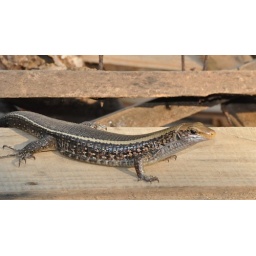
Celine and I spotted this individual near the rubbish dump at the field station at Kirindy National Park. November 4, 2010.